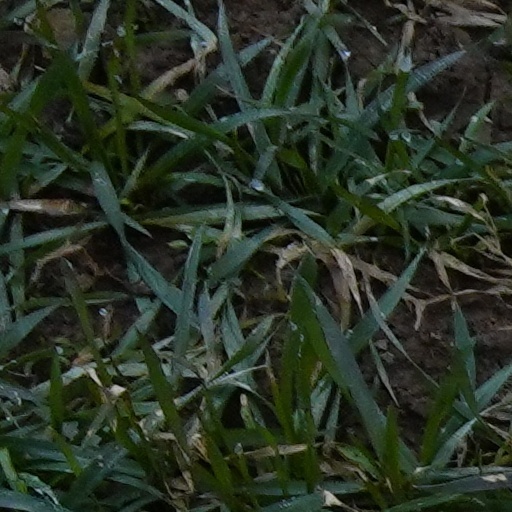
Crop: wheat